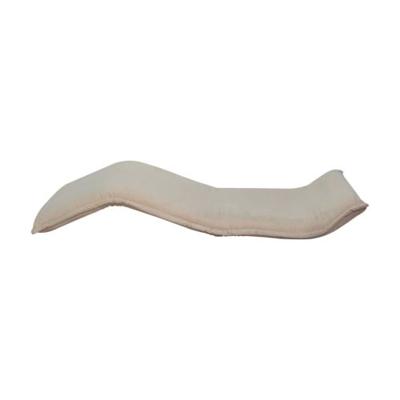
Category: chair